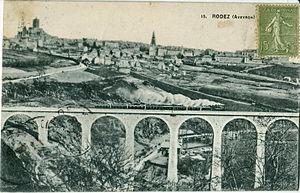
Carte postale ancienne éditée par Garrère à Rodez, n°15
Rodez est une commune française du Midi de la France, au nord-est de Toulouse. Elle est la préfecture du département de l'Aveyron en région Occitanie, siège de Rodez Agglomération, de la première circonscription de l'Aveyron ainsi que du conseil départemental de l'Aveyron.
Le viaduc de la Gascarie est un pont-rail français situé sur la commune de Rodez, dans le département de l'Aveyron en Région Occitanie. Il porte la ligne Castelnaudary - Rodez. C'est un des trois viaducs ferroviaires construits autour de Rodez au XIXᵉ siècle.
La ligne de Castelnaudary à Rodez est une ligne ferroviaire française, qui relie la gare de Castelnaudary dans le département de l'Aude à celle de Rodez dans celui de l'Aveyron, en passant par Castres et Albi.